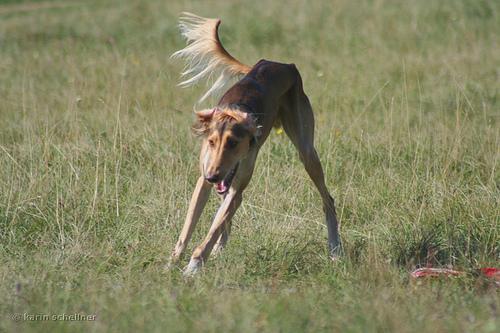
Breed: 206-n000051-Saluki